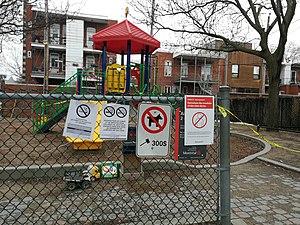
Le 22 mars, la ville de Montréal ferme les modules et aires de jeu pour enfants dans ses parcs. Voici un exemple, où l'on voit l'affiche indiquant la fermeture sur la clôture.
La pandémie de Covid-19 au Québec est une crise sanitaire provoquée par la maladie à coronavirus 2019. Cet article décrit l'historique, les conséquences scientifiques, politiques, sociales et économiques de la pandémie dans cette région du monde.